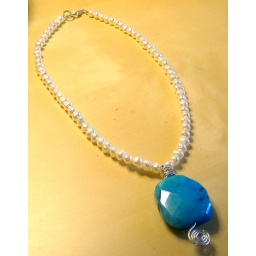
A simple white freshwater pearl necklace with a turquoise howlite gemstone pendant wrapped in silver plated wire.